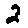
Label: 2